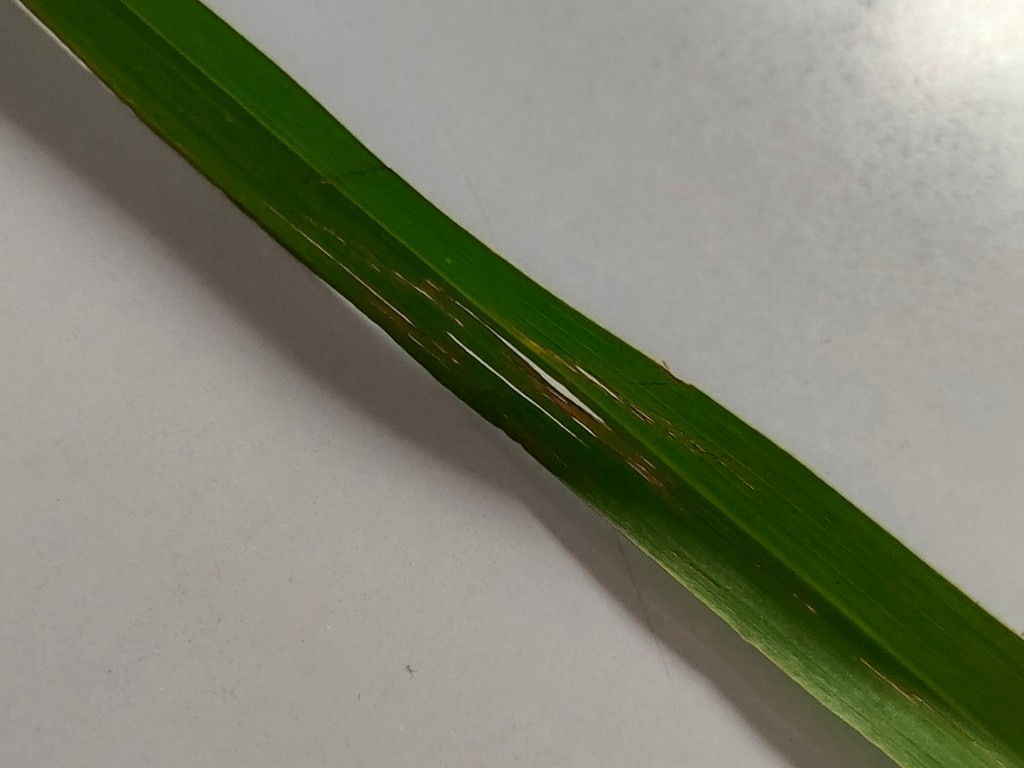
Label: Unhealthy